ESADE Business School

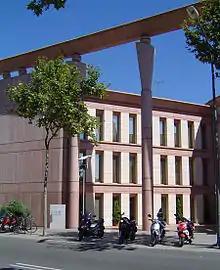
Building 3 at Esplugues avenue

ESADE Business School offers a range of undergraduate and graduate degrees, as well as a doctoral program.